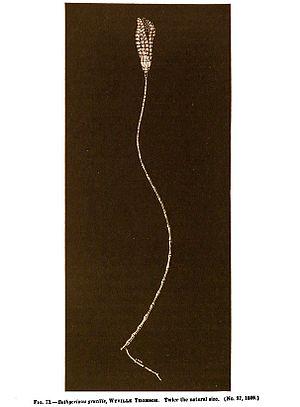
Les Bathycrinidae sont une famille de crinoïdes.